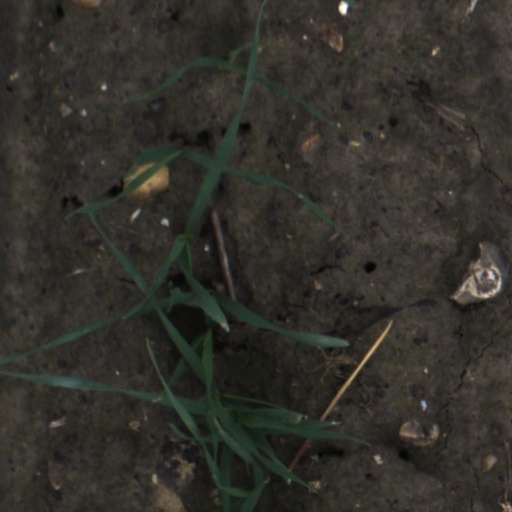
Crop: wheat